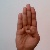
The image shows a hand gesture representing the letter 'B' in Indian Sign Language.